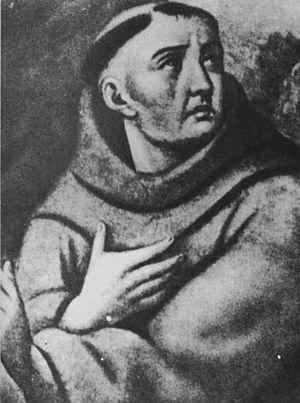
Toribio de Benavente, né à Benavente, en Espagne, entre 1481 et 1492, et mort à Mexico entre 1565 et 1569, est un missionnaire espagnol franciscain principalement connu pour son travail de chroniqueur et de défenseur des indigènes de la Nouvelle-Espagne.